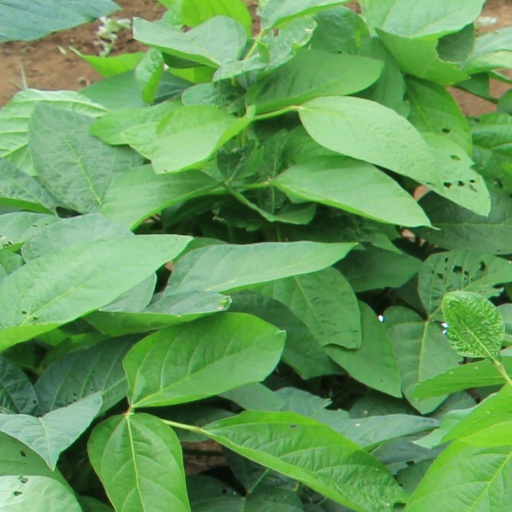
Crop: soybean